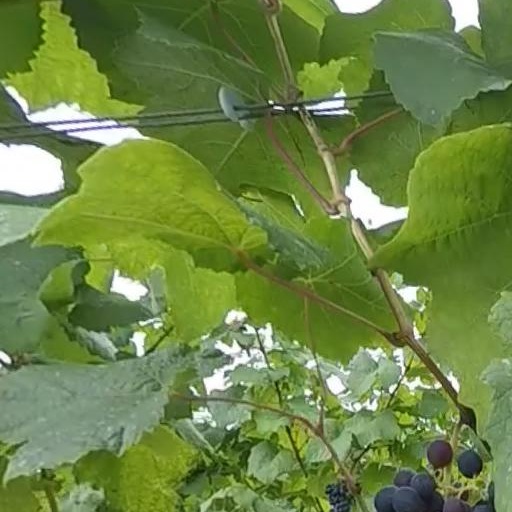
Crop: grape